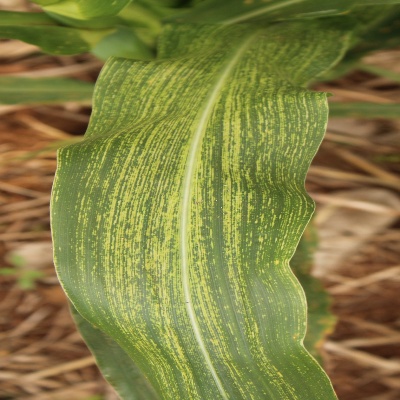
Crop: Maize
Condition: streak virus